Alphonse Allais

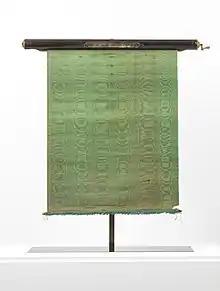
Alphonse Allais, "Des souteneurs encore dans la force de l'âge et le ventre dans l'herbe boivent de l'absinthe". Carriage curtain, before 1897.

In 2018, the French expert Johann Naldi, a specialist in nineteenth-century art, discovered among a previously unpublished set of seventeen works of Incoherents ""Des souteneurs encore dans la force de l'âge et le ventre dans l'herbe boivent de l'absinthe"", consisting of a green carriage curtain embellished with a cartel with a title. Executed before 1897, when Allais was compiling his monochroidal experiments in his Album primo-avrilesque, this work is the only monochrome by Alphonse Allais identified to date, classified as a National Treasure on May 7, 2021 by decision of the Ministry of Culture.